Answer in natural language. Considering the relative positions, is brown colour dresser (marked C) above or below gray rectangular bed (marked A)? Choose between the following options: above or below
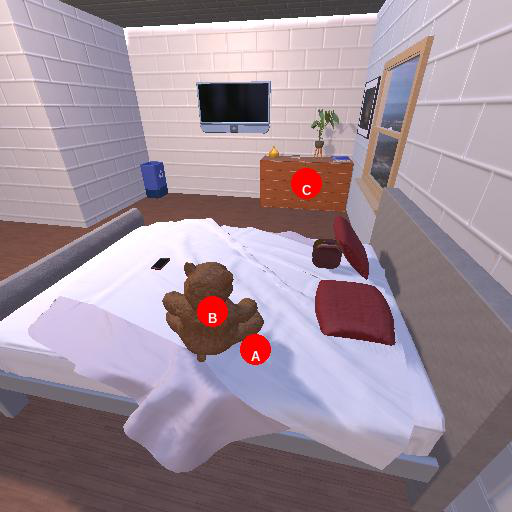
<answer>above</answer>